Chicano cinema

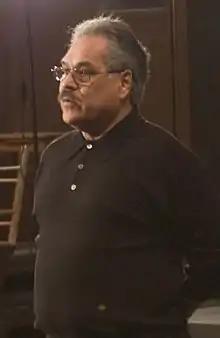
Luis Valdez (2008)

Prior to the rise of Chicano consciousness, when representation was given in the industry, it was generally limited to a single Latin American being cast in a movie production. Early actors Myrtle Gonzalez, Beatriz Michelena, Frank Padilla, and Eustacio Montoya battled for roles in silent films. Qualified actors were overlooked because of their race or ethnicity and the restrictive discriminative barriers that pervaded the American film industry.